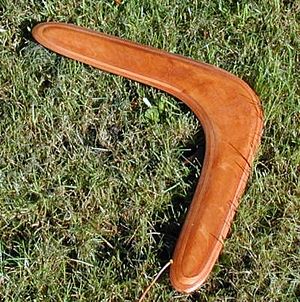
Boomerang
En typisk returnerende træ-boomerang.
En boomerang er en buet flad vingeformet kastekølle og er normalt lavet af træ. Når en boomerang kastes rigtigt, roterer den om sig selv, samtidig med at den flyver gennem luften. Den kan flyve langt, og hvis den kastes rigtigt, returnerer den til eller forbi udgangspunktet og kan mange gange gribes. Som det kan ses af kildens video, er tyngdekraften ikke nødvendig for at en boomerang kan komme tilbage til sit udgangspunkt.